List of San Antonio Spurs seasons

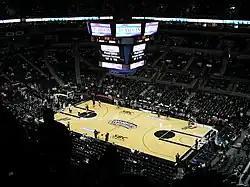
The inside of an arena with large scoreboard visible, which is set up for basketball.

The San Antonio Spurs are a professional basketball team based in San Antonio, Texas that competes in the National Basketball Association (NBA). In 1967, the franchise was founded in Dallas, Texas as the Dallas Chaparrals—one of the eleven charter franchises of the American Basketball Association (ABA). During the 1970–71 season, in an attempt to make the team a regional one, the franchise renamed itself the Texas Chaparrals; also, some home games were played in Fort Worth and Lubbock. However, low attendance figures prompted the team to return full-time to Dallas the following season. In 1973, the franchise relocated to San Antonio and was renamed the San Antonio Spurs. Three years later, the Spurs were one of four ABA franchises that joined the NBA as a result of the ABA–NBA merger.